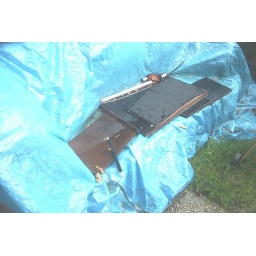
98 computer table parts holding tarp over modular couch